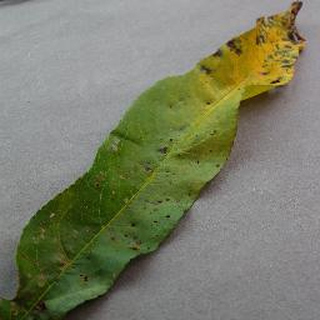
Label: peach_bacterial_spot